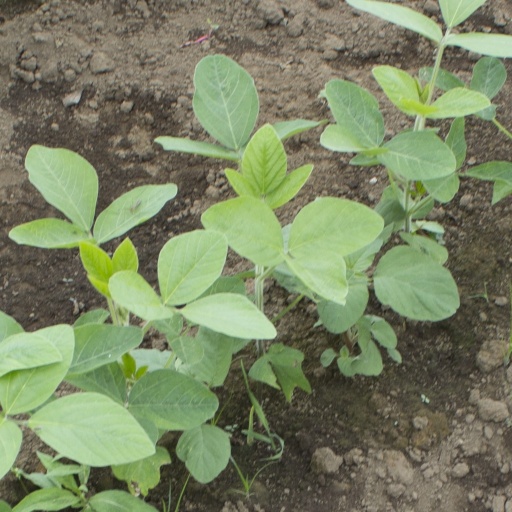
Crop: soybean